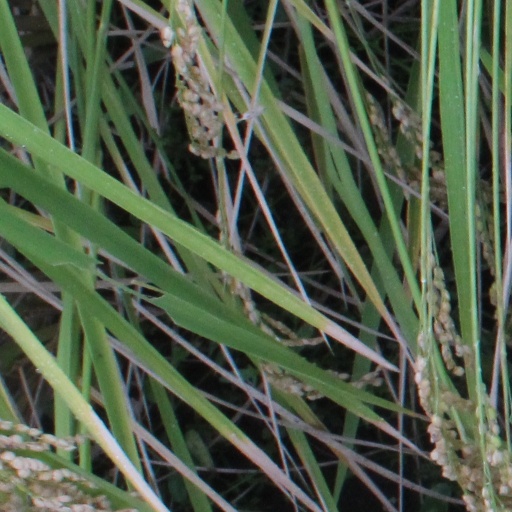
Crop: rice